Sky position (RA, Dec in degrees): 171.397, 2.908
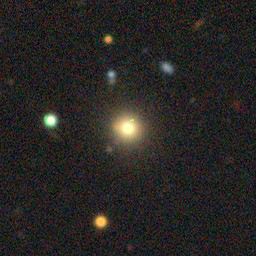
Galaxy morphology: Round Smooth Galaxies